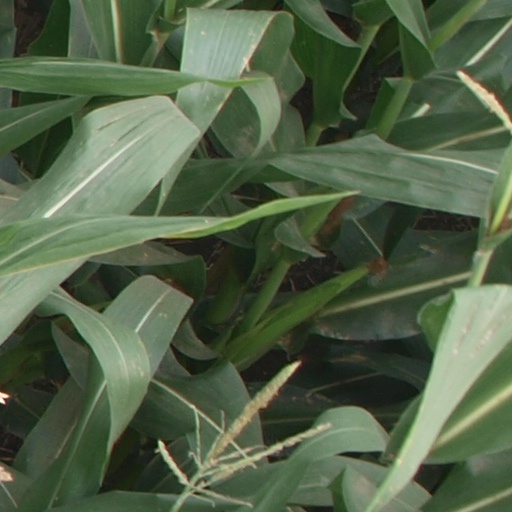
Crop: maize; corn